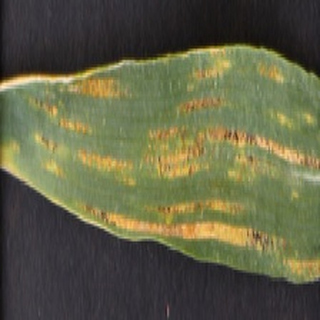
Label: wheat_yellow_rust